Kudakareta kami, aru fukuinhei no shuki

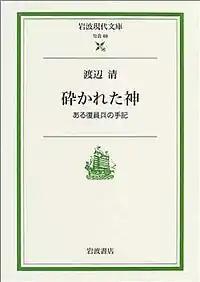
Book cover

The book is a diary of the events that started with the surrender of Japan at the end of World War II, written by Watanabe Kiyoshi. It was published by Iwanami Shoten Publishing in 1983, after the author's death.